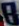
Number: 8